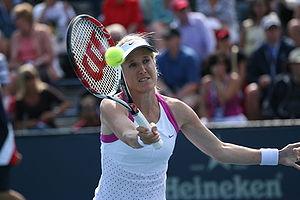
Tracy Ann Austin épouse Holt, née le 12 décembre 1962 à Palos Verdes en Californie, est une joueuse de tennis professionnelle américaine, numéro un mondiale pendant vingt-deux semaines en 1980.